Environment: real
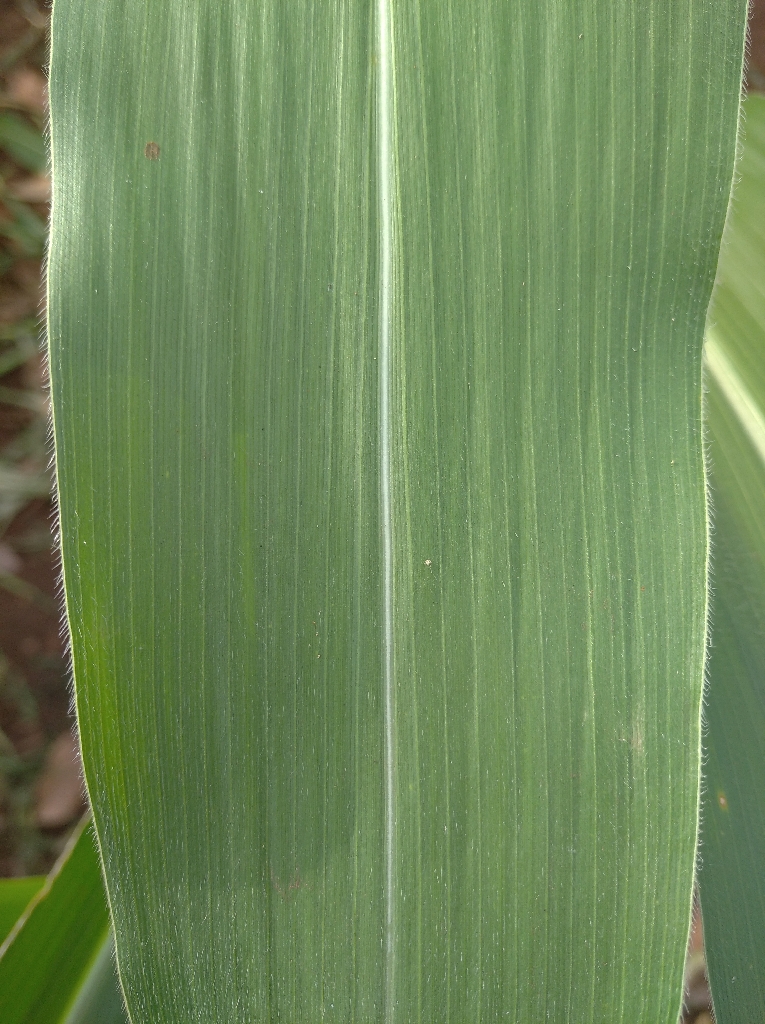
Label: healthy